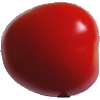
Label: Tomato 4